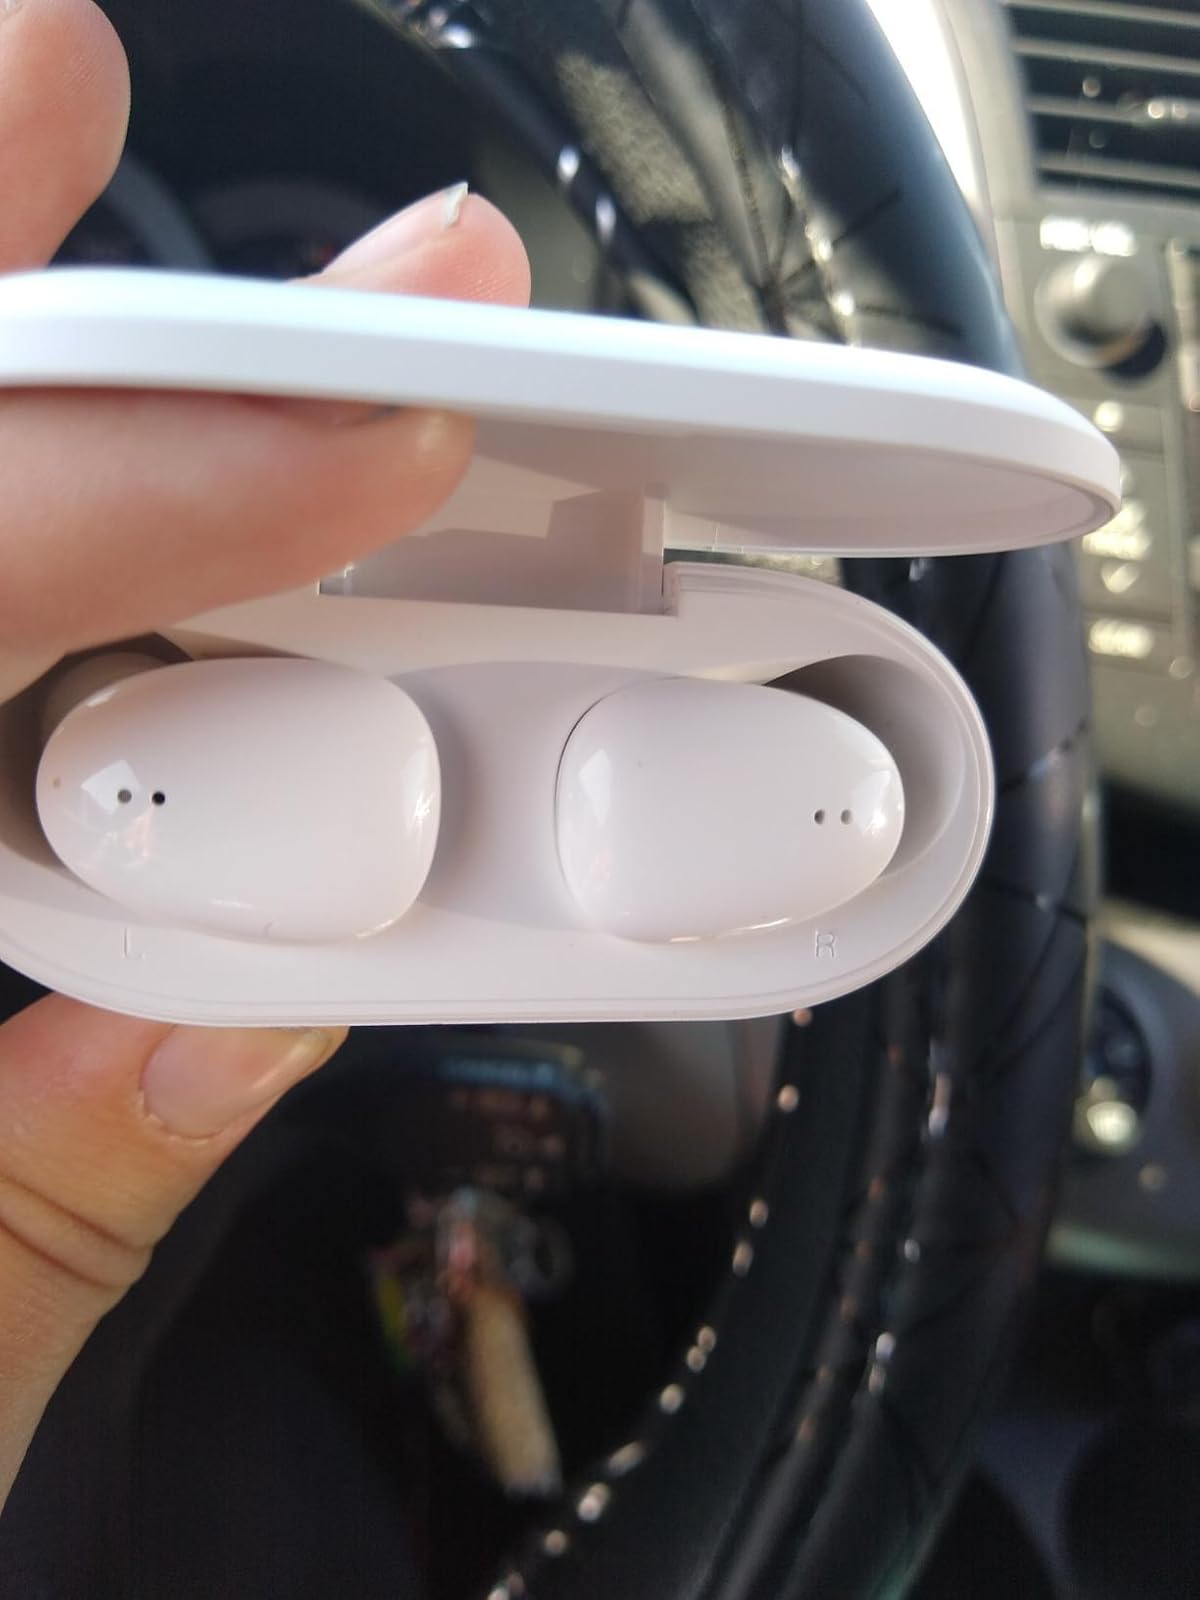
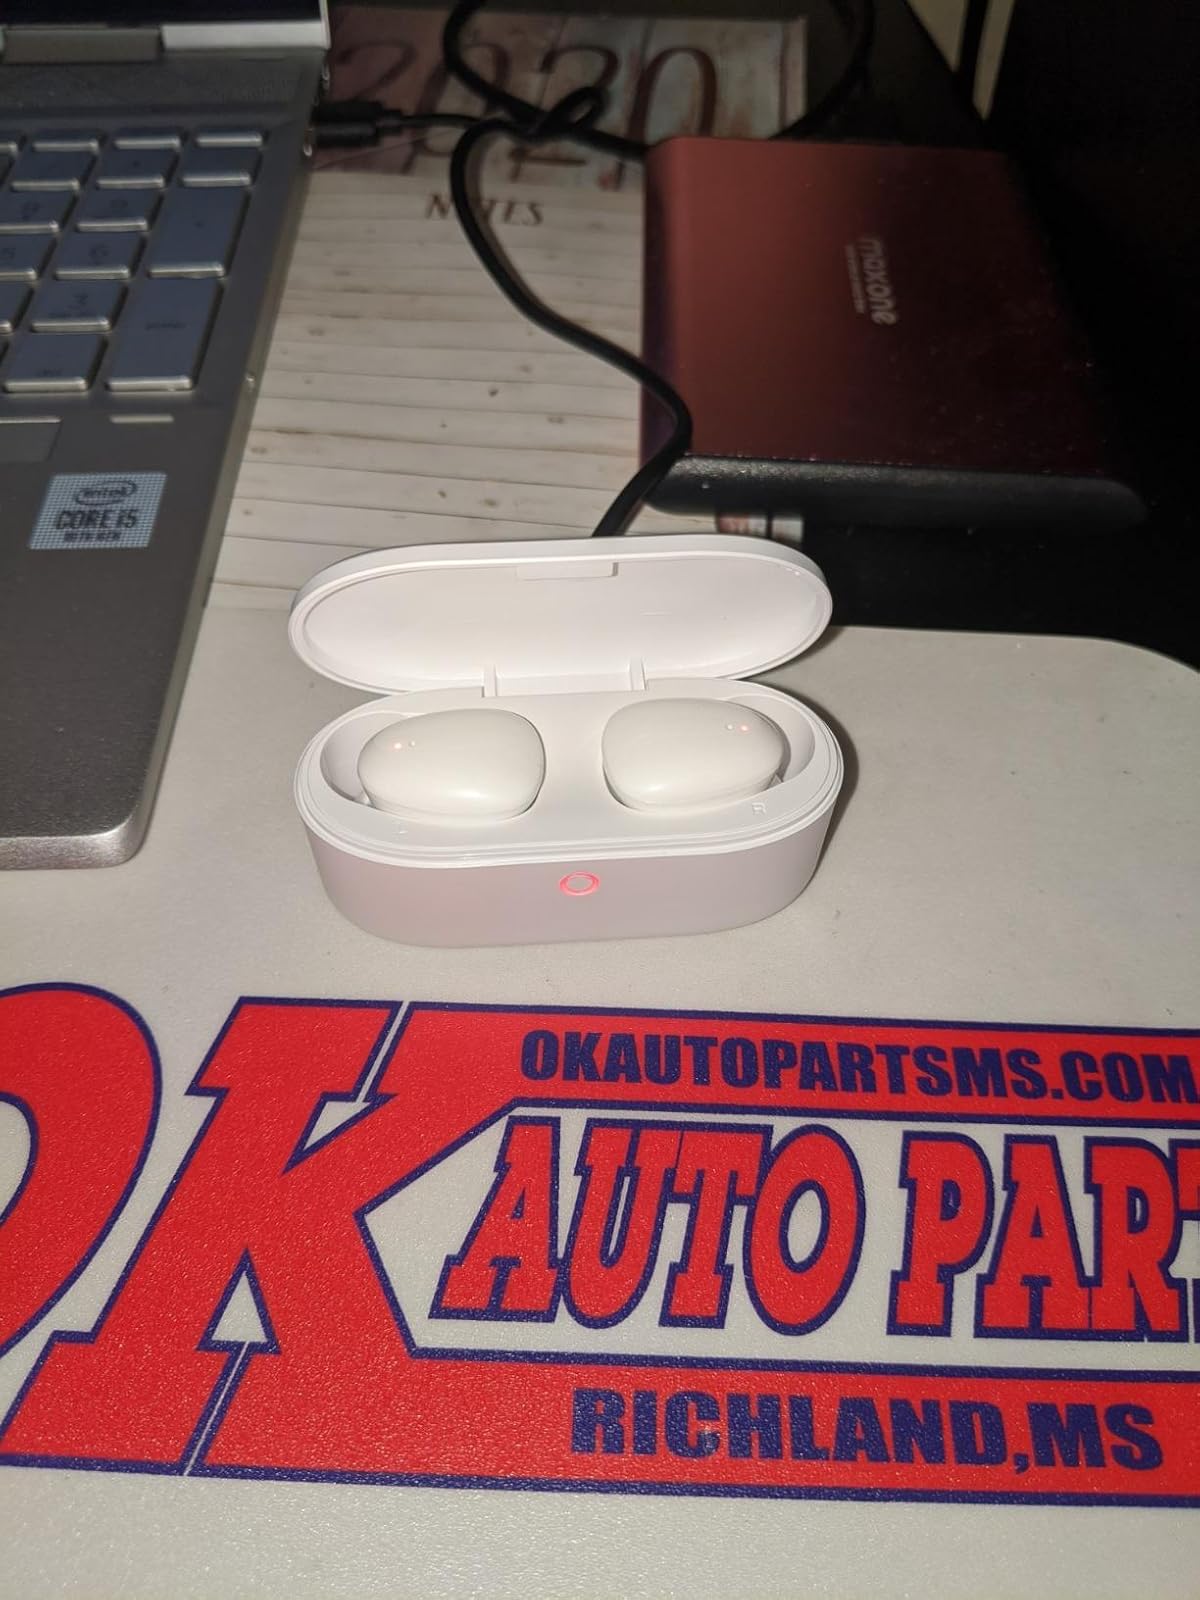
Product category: earbuds
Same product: yes